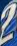
Number: 2